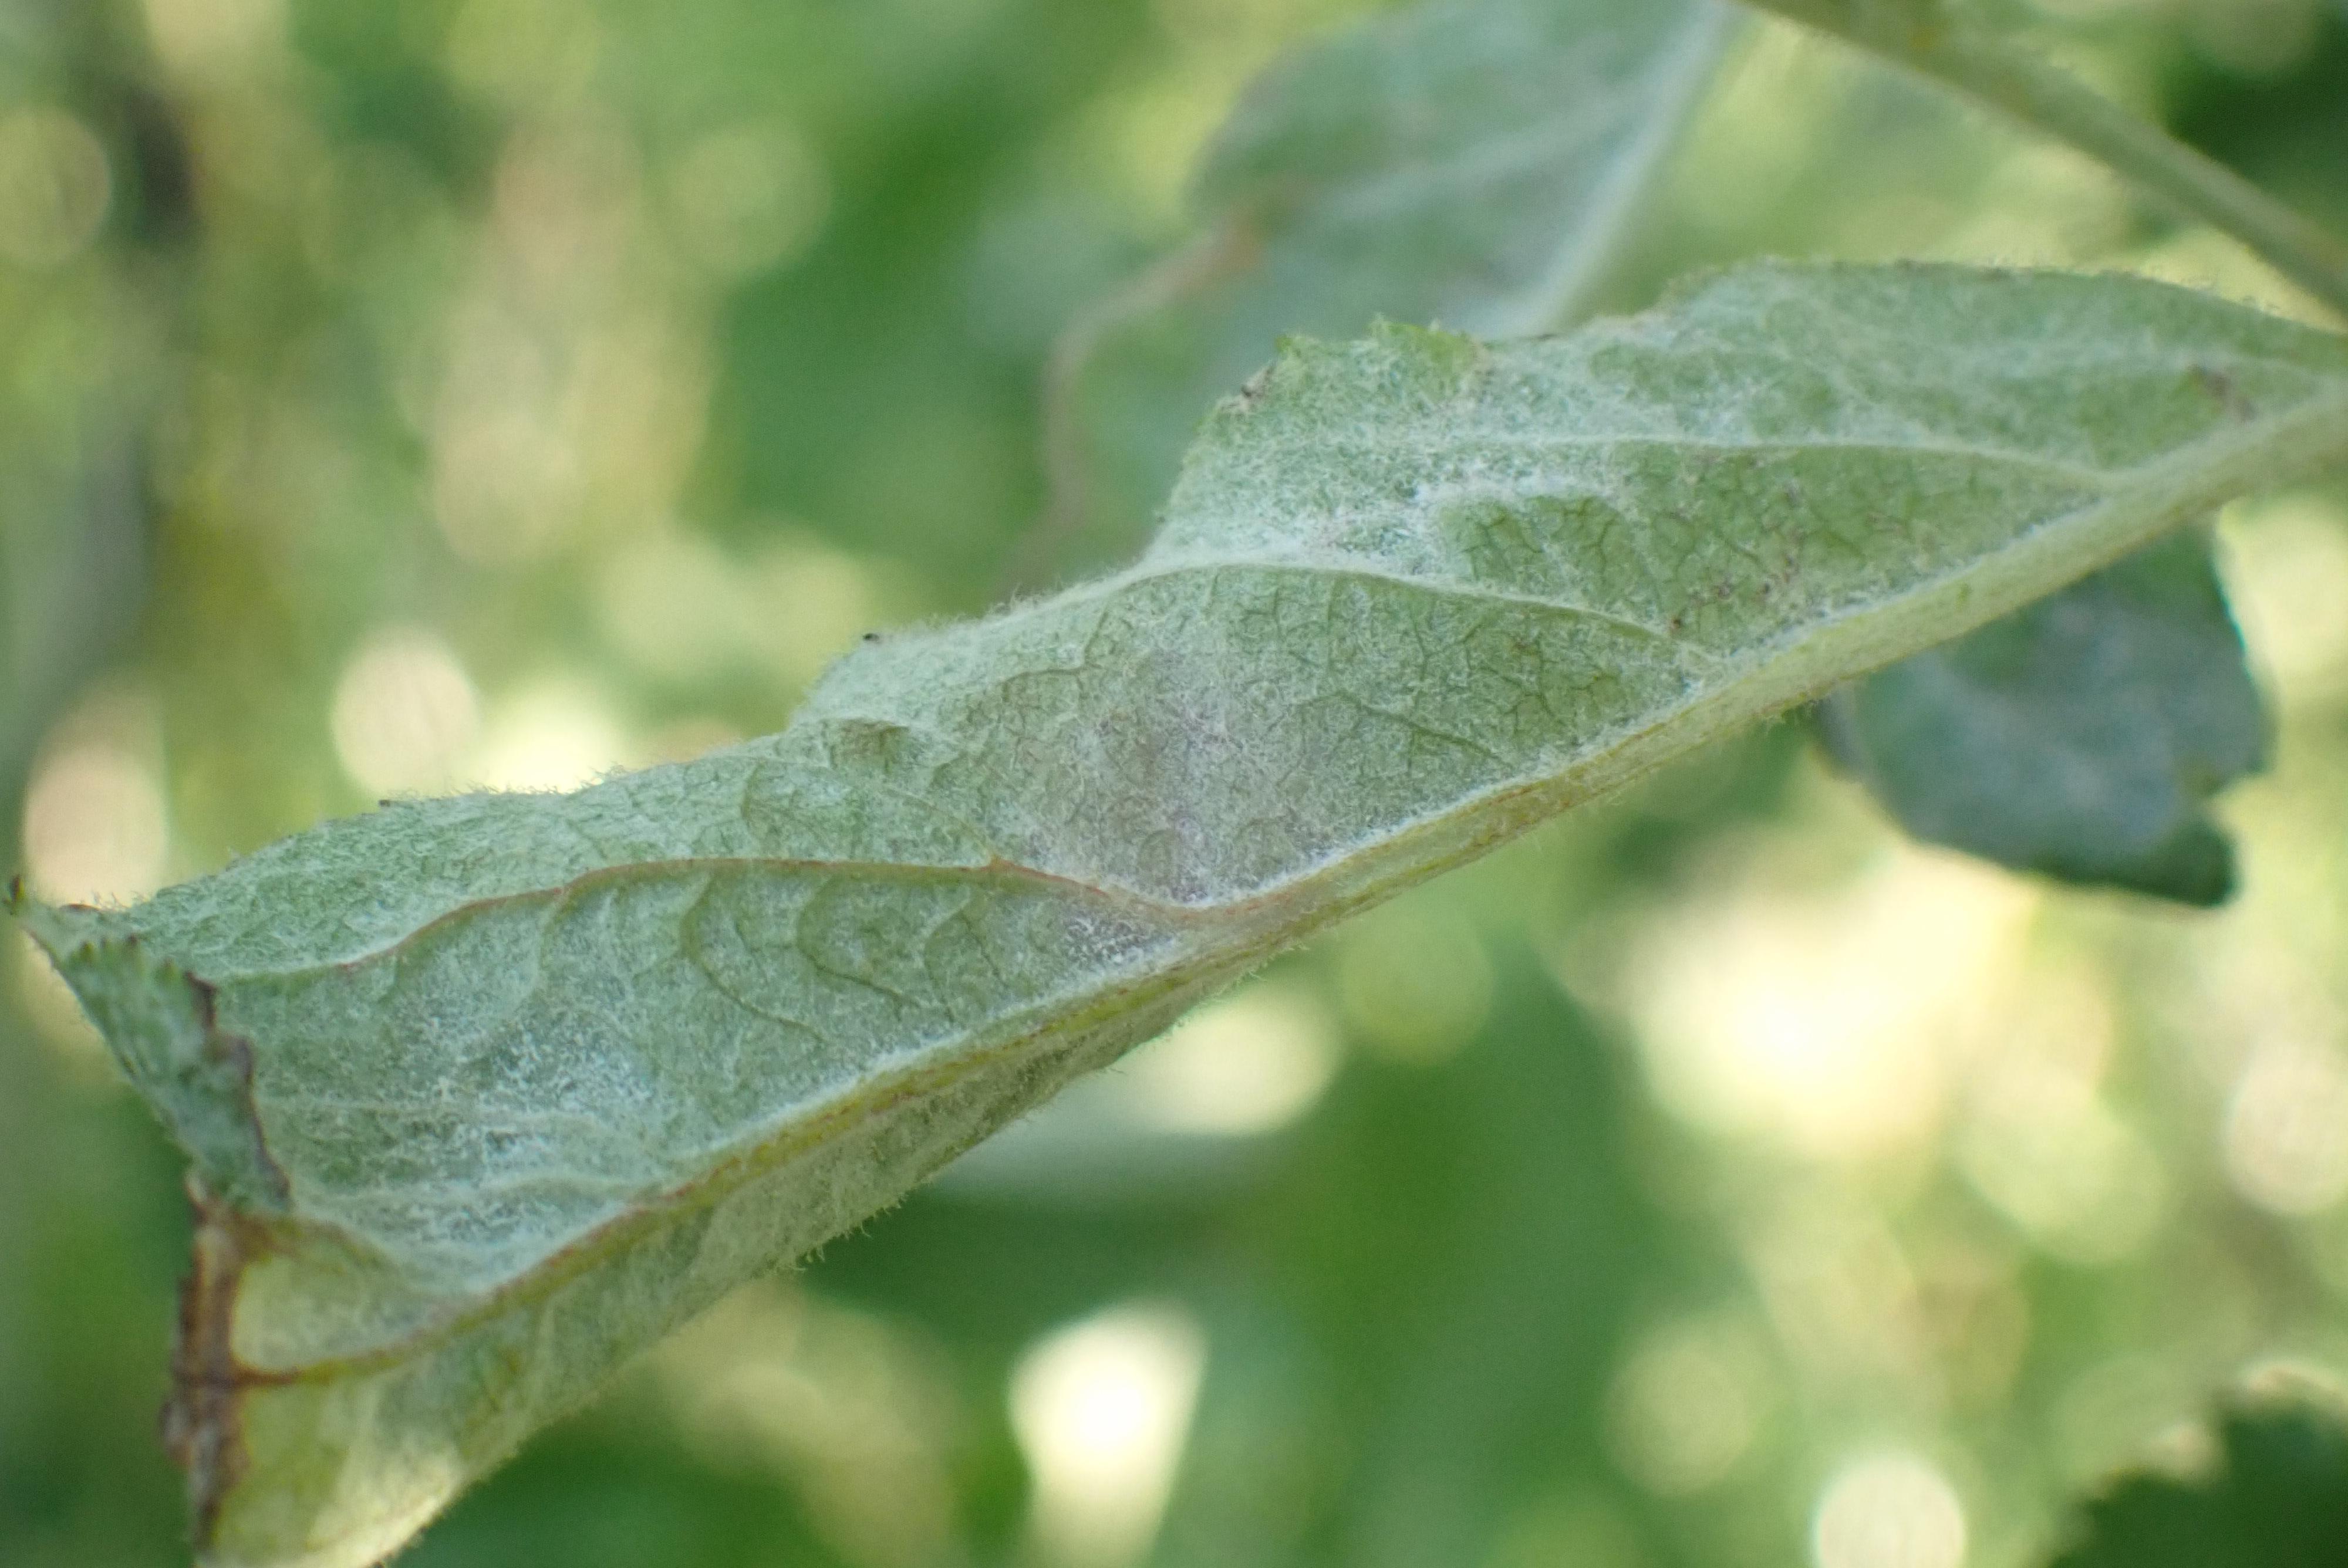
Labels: powdery_mildew